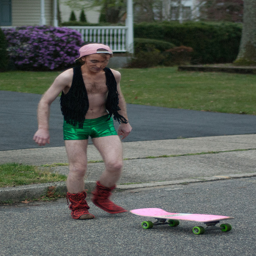
A man in a vest and fabulous green shorts standing next to a pink skateboard.
A man in skimpy shorts and an open vest stepping towards a pink skateboard.
A funny dressed man is looking at a skateboard.
MAN DRESSED IN BIZARRE CLOTHING ATTEMPTS TO RIDE A PINK SKATE BOARD
there is a man that is half naked on a skate board in the street